Walter Norborne (died 1684)

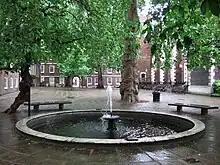
Fountain Court, at the heart of Middle Temple

Norborne was killed in a duel with an Irishman at the fountain at Middle Temple in September 1684.